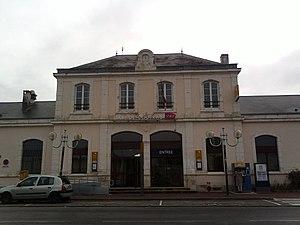
Gare de Coutras en Novembre 2013
La gare de Coutras est une gare ferroviaire française de la ligne de Paris-Austerlitz à Bordeaux-Saint-Jean, située sur le territoire de la commune de Coutras, dans le département de la Gironde en région Nouvelle-Aquitaine.